Juan Manuel Fangio

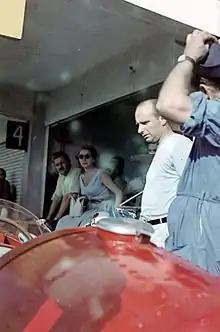
Fangio at the 1957 Argentine Grand Prix in Buenos Aires

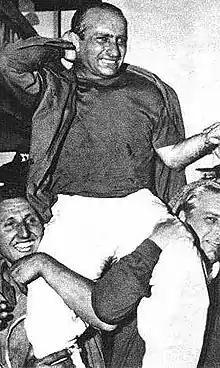
Fangio after winning the 1957 German Grand Prix at the Nürburgring

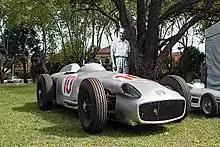
Mercedes W196 F1 car in Buenos Aires

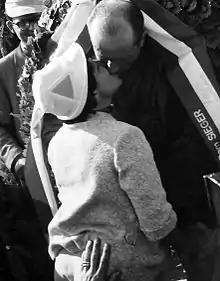
Andrea Berruet congratulates Fangio after his victory in the 1957 German Grand Prix.

Fangio was the oldest driver in many of his Formula One races, having started his Grand Prix career in his late 30s. During his career, drivers raced with almost no protective equipment on circuits with no safety features. Formula One cars in the 1950s were for the time not only fast, but very physically and mentally demanding to drive; races were much longer than today and demanded incredible stamina. Tyres were very narrow and cross-ply, and far less forgiving; treads often stripped in a race, and spark plugs fouled. The drivers wore goggles with cloth helmets up to 1952, where from that year on helmets were made mandatory, so they wore pie-shaped crash hats made of paper-mache. The cars had no seatbelts, no roll-over protection, no bodywork to contain the driver (up until 1954) and the front-engined layout of these cars meant that the heated air from the engine and the gearbox would often blast the bodies of the drivers for the hours of the race, with the driveshaft spinning between their legs, and there were, of course, no electronic aids or computer intervention. At the end of a GP, drivers often suffered blistered hands caused by heavy steering and gear changing, and their faces were sometimes covered in soot from the inboard brakes. Despite Fangio's short career, he was one of the top GP drivers in history, rivalling Tazio Nuvolari.